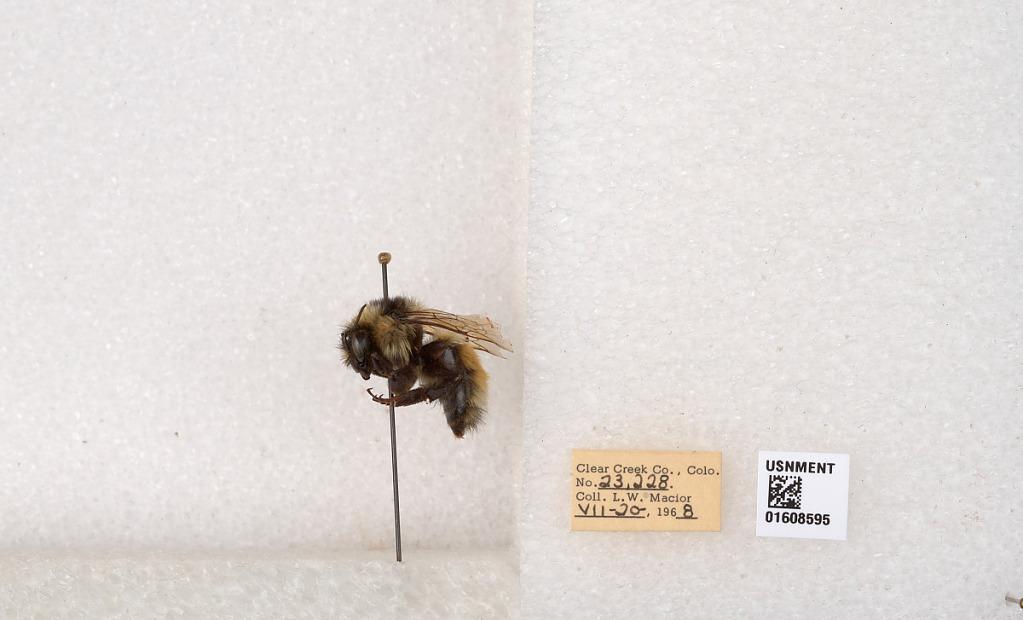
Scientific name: Bombus (Pyrobombus) sylvicola Kirby
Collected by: L. Macior
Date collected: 1968-7-20
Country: United States
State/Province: Colorado
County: Clear Creek
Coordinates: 39.6891, -105.644